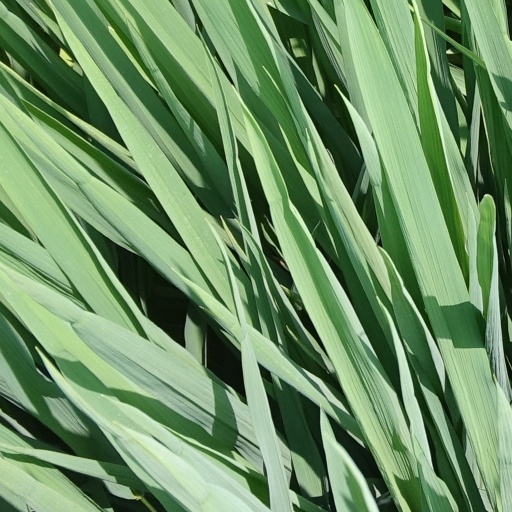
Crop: rice